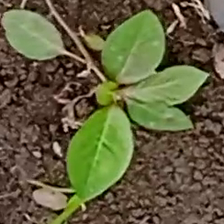
Weed species: Moti_dudhi(Euphorbia_geneculata_L)